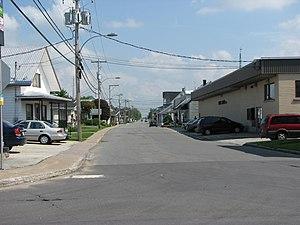
Route 265. De Deschaillons vers Parisville
Deschaillons-sur-Saint-Laurent est une municipalité canadienne du Québec de la municipalité régionale de comté de Bécancour et de la région administrative de Centre-du-Québec située sur la route 132.
La route 265 est une route régionale québécoise située sur la rive sud du fleuve Saint-Laurent. Elle dessert la région administrative du Centre-du-Québec.